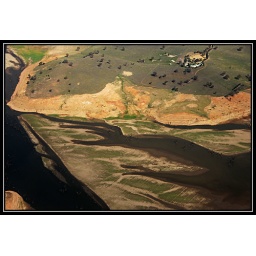
Low water levels expose submerged field systems in Lake Hume